Roman Catholic Archdiocese of Foggia–Bovino

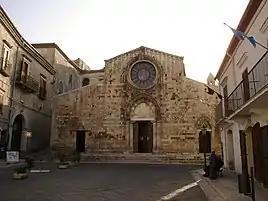
Co-cathedral of S. Maria Assunta, in Bovino

The Archdiocese of Foggia-Bovino is a Latin archdiocese of the Catholic Church in Apulia, southern Italy, created by promoting the bishopric of Foggia in 1979, and merging with the bishopric of Bovina in 1986, whose name was included in its title.